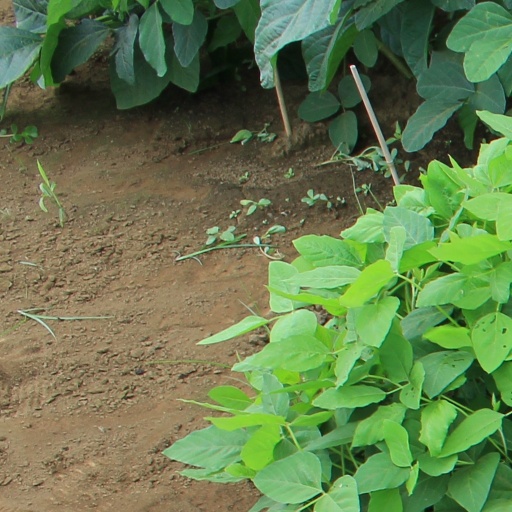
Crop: soybean